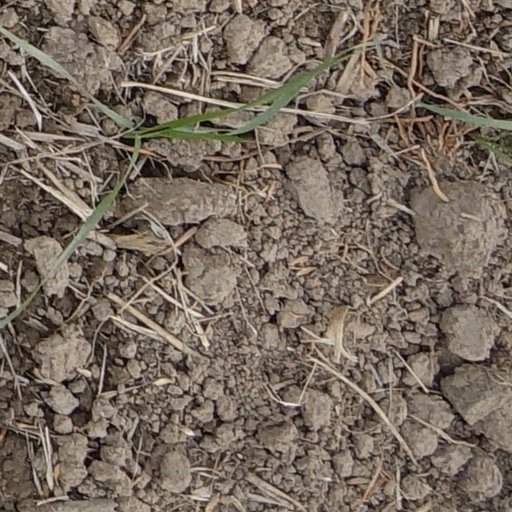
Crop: wheat